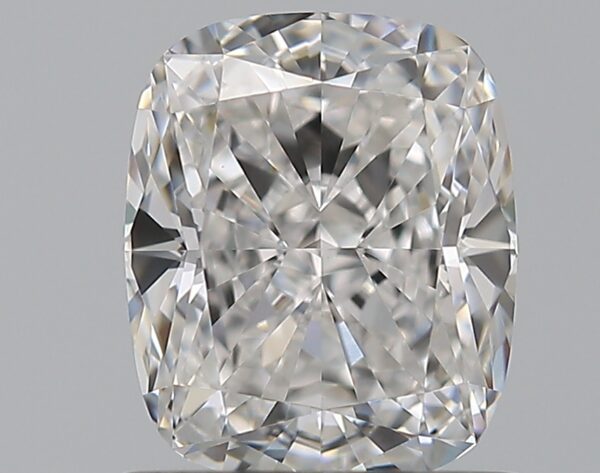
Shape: cushion
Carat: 1.21
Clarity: VS1
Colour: E
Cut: EX
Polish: EX
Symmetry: EX
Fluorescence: F
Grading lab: GIA
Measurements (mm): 6.67 x 5.56 x 3.76